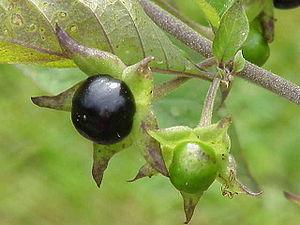
L'atropine est un alcaloïde tropanique présent dans diverses plantes de la famille des Solanaceæ, comme la belladone, le datura, la jusquiame et la mandragore. Elle est souvent utilisée en tant qu'antidote de certains gaz de combat neurotoxiques comme le VX ou le gaz sarin.